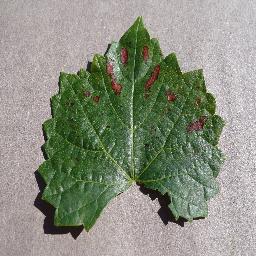
Label: Grape___Esca_(Black_Measles)